Anatole and the Cat

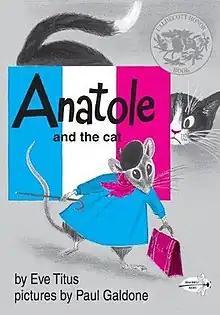
Anatole and the Cat (2010 Edition)

Anatole and the Cat is a 1957 picture book written by Eve Titus and illustrated by Paul Galdone. The book tells the story of a mouse who secretly works at a cheese factory and what happens when the owner brings a cat to the factory. The book was a recipient of a 1958 Caldecott Honor for its illustrations.